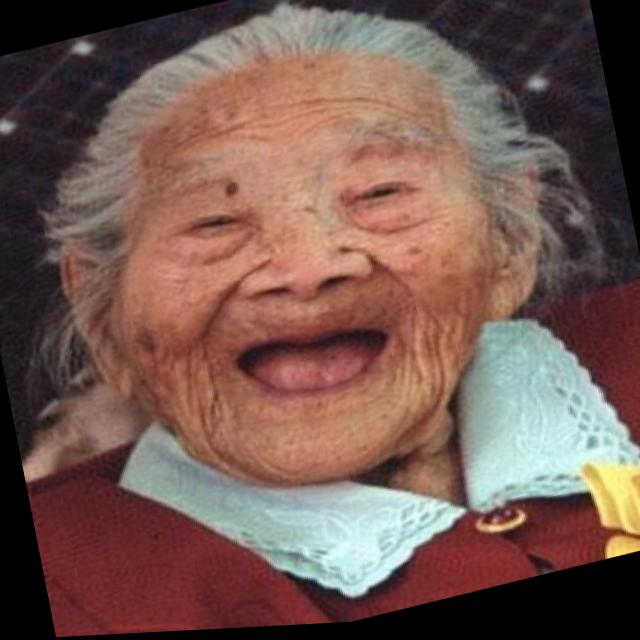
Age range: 65+